Tammy Dickinson

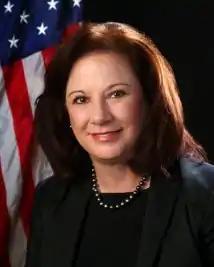

Angela Tammy Dickinson (born October 6, 1973) is an American attorney who served as the United States Attorney for the Western District of Missouri from 2013 to 2017.